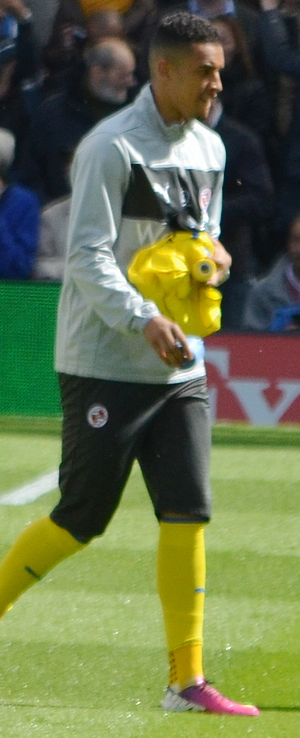
Nicholas Alexander Blackman dit Nick Blackman, né le 11 novembre 1989 à Bury, est un footballeur anglais évoluant au poste d'attaquant au Maccabi Tel-Aviv.